Battle of Mehrnbach

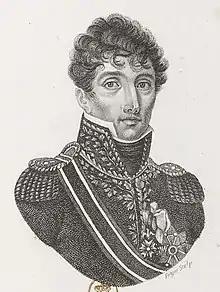
Marc-Antoine de Beaumont

The Battle of Mehrnbach (also known as the Battle of Ried) on 30 October 1805 saw the French vanguard commanded by Marc Antoine de Beaumont engaging an Austro-Russian rearguard detachment during the War of the Third Coalition.